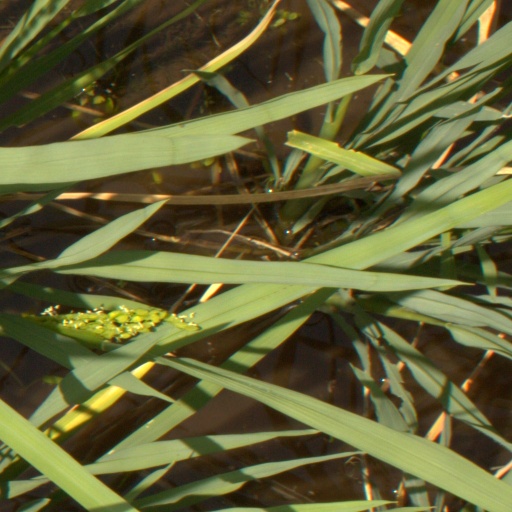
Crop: rice